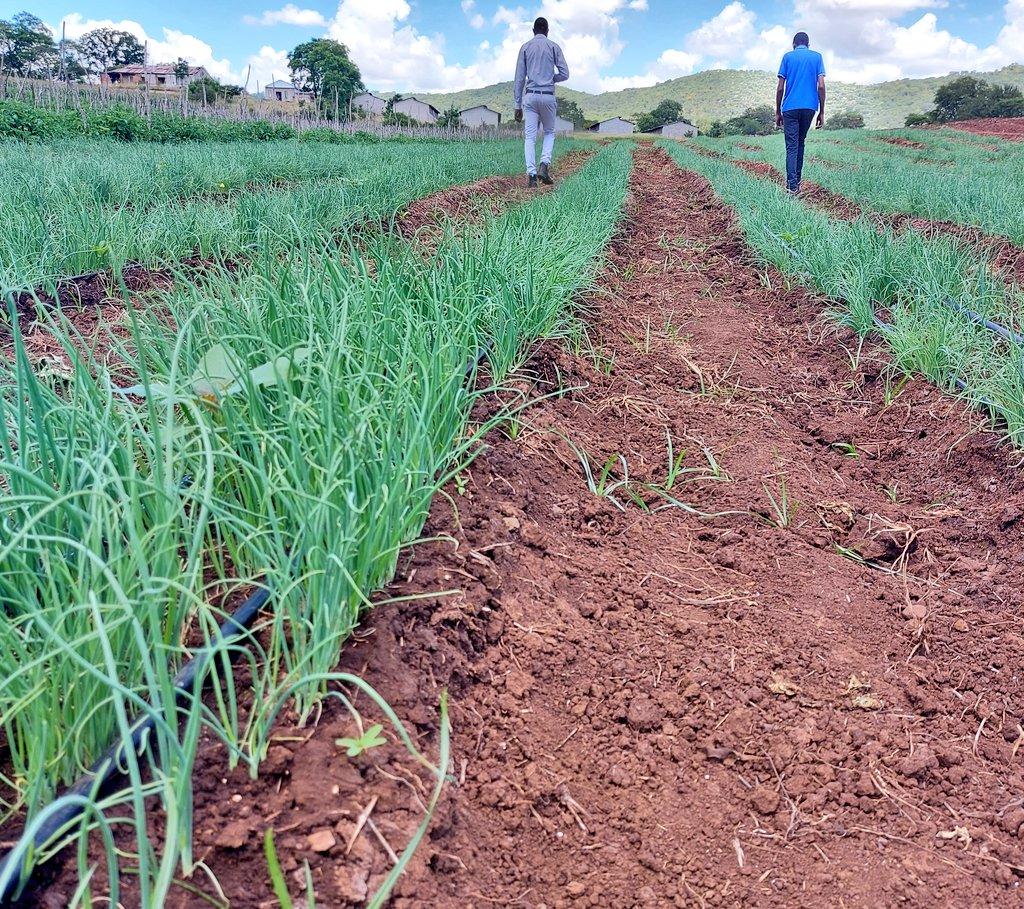
Wakulima wanaojishughulisha na shughuli za kilimo cha kibiashara wakiendelea kukaguwa ukuwaji wa mimea, hii katika shamba lao mimea ambàyo inatarajia kuwapatia mazao mengi hapo badae yatakayo wasaidia kupata faida kubwa.